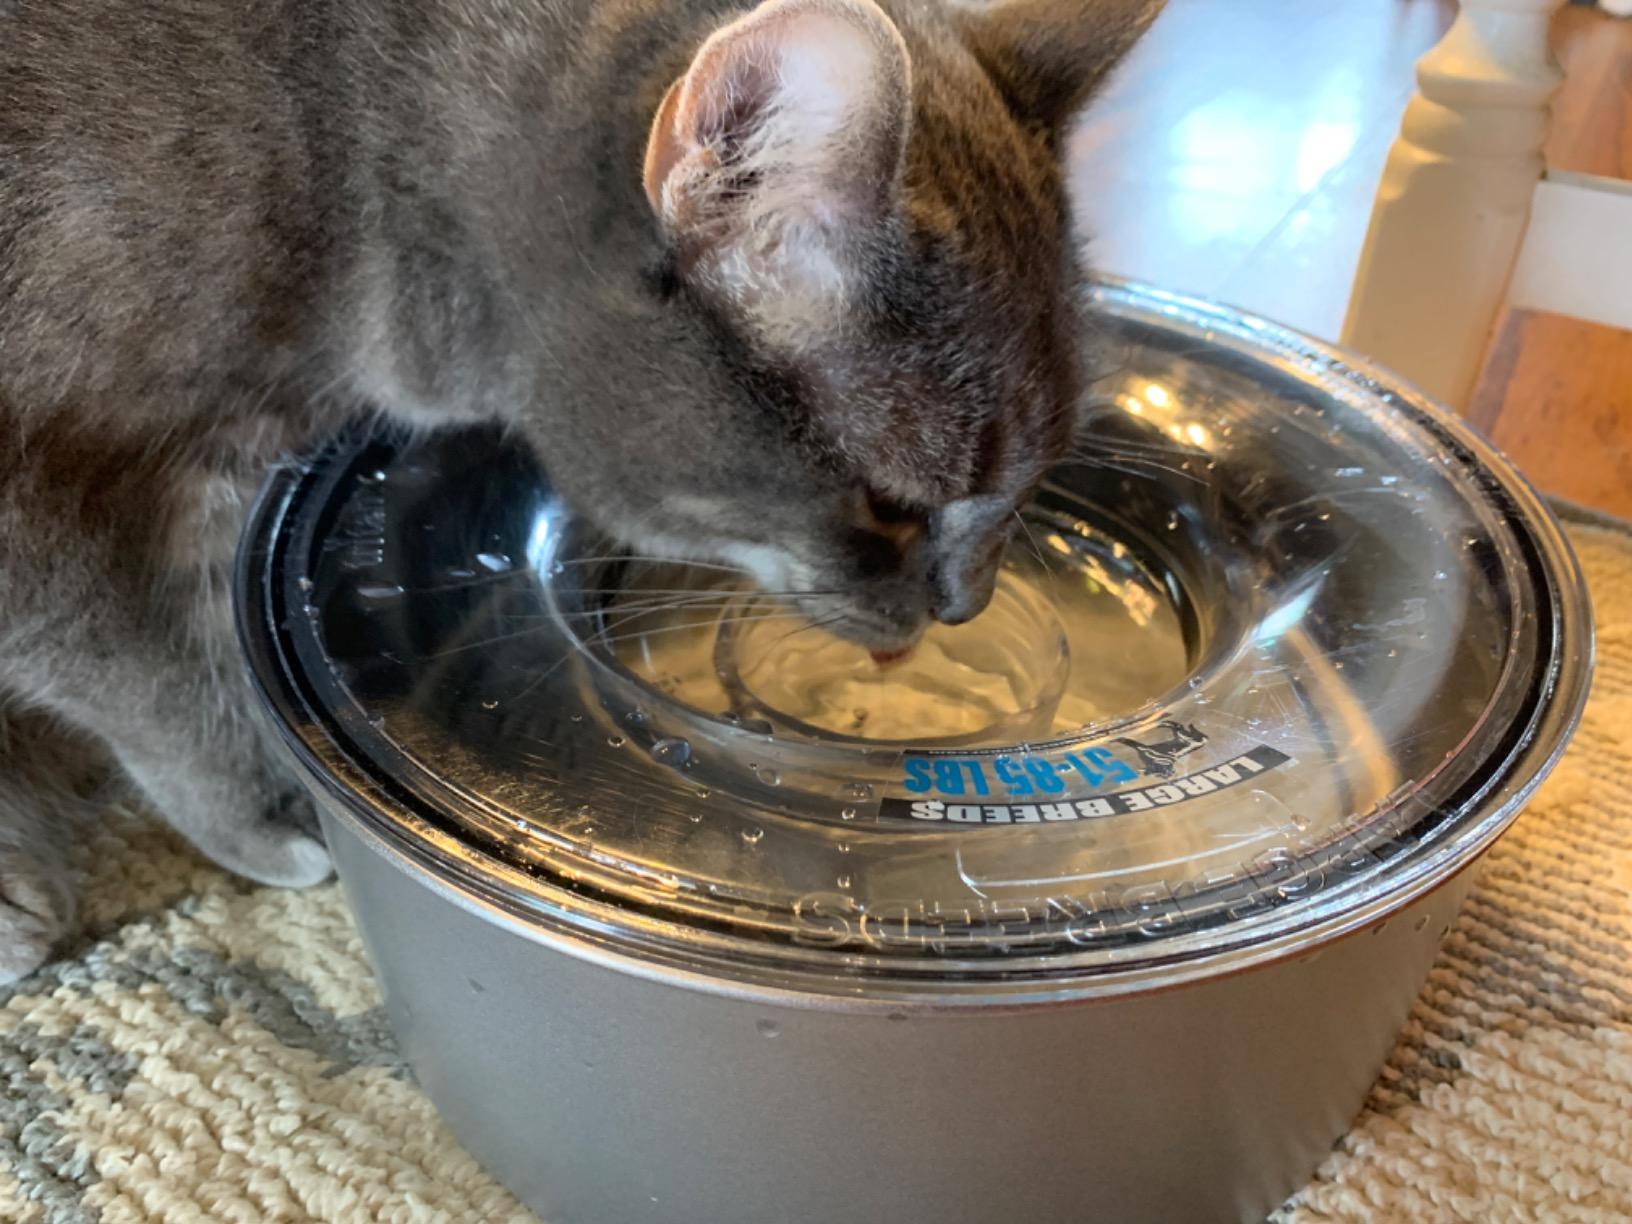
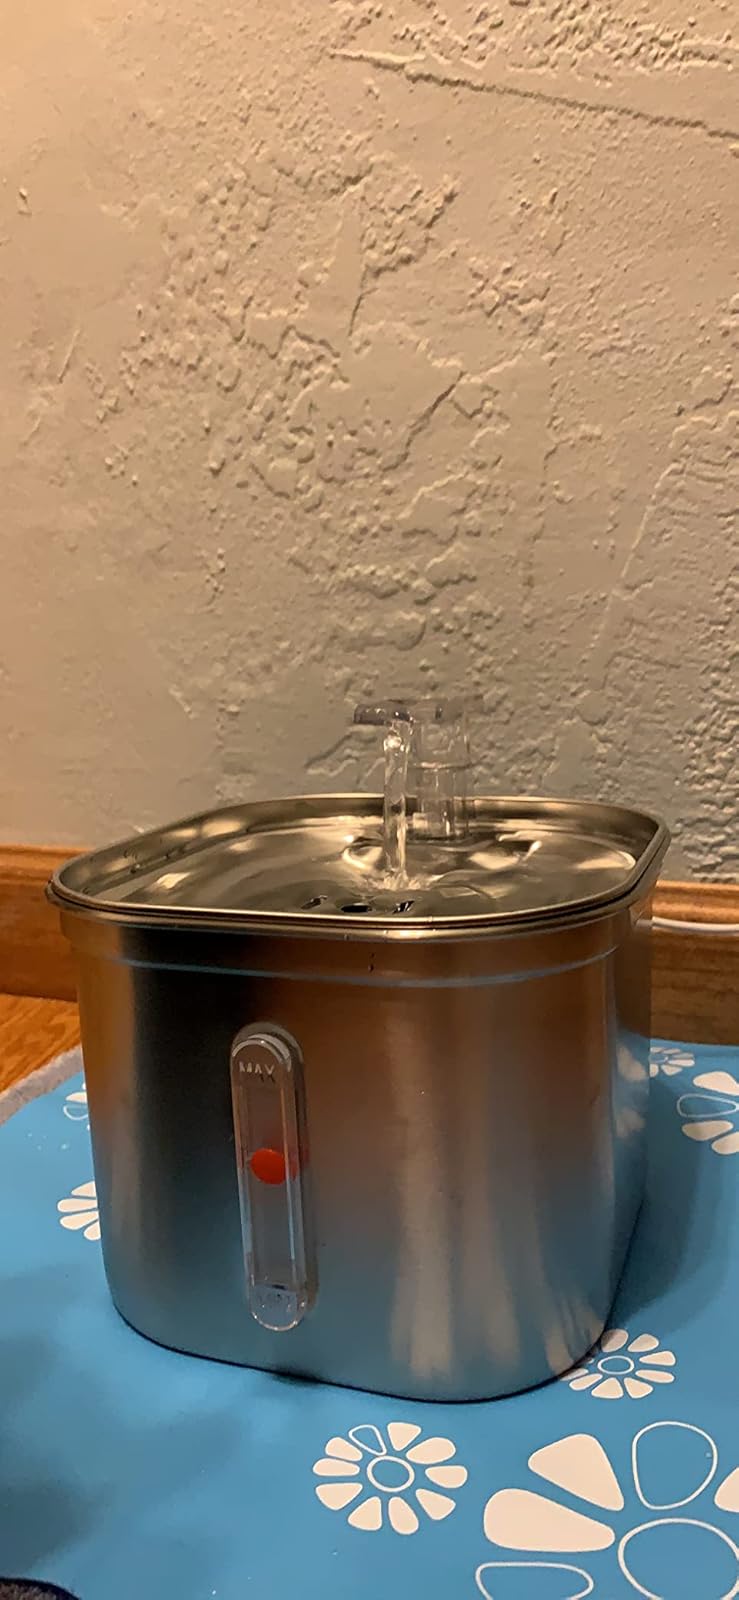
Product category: items_bowl
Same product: no